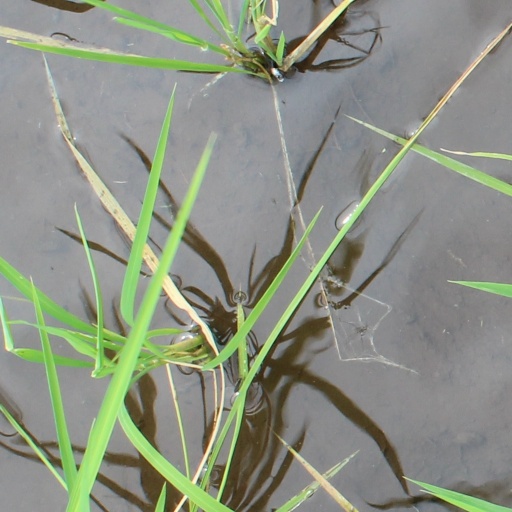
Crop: rice